Cheshire Historic District

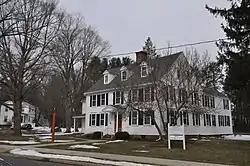

The Cheshire Historic District encompasses the historic town center of Cheshire, Connecticut. Centered on the junction of Main Street and Academy Road, the district's architecture is reflective of the town's development over two centuries, and includes many of its civic buildings. It was listed on the National Register of Historic Places in 1986.